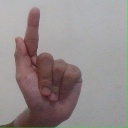
अक्षर: ळ